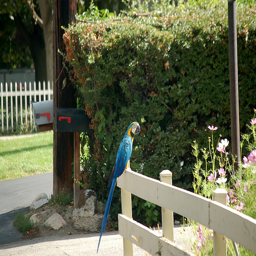
A parrot that is sitting on a fence.
A blue and orange bird sits on the post of a white fence.
A blue tripocal bird is perched on a wooden fence
a colorful bird stands on top of a wooden fence
A colorful bird sitting on a wooden fence.